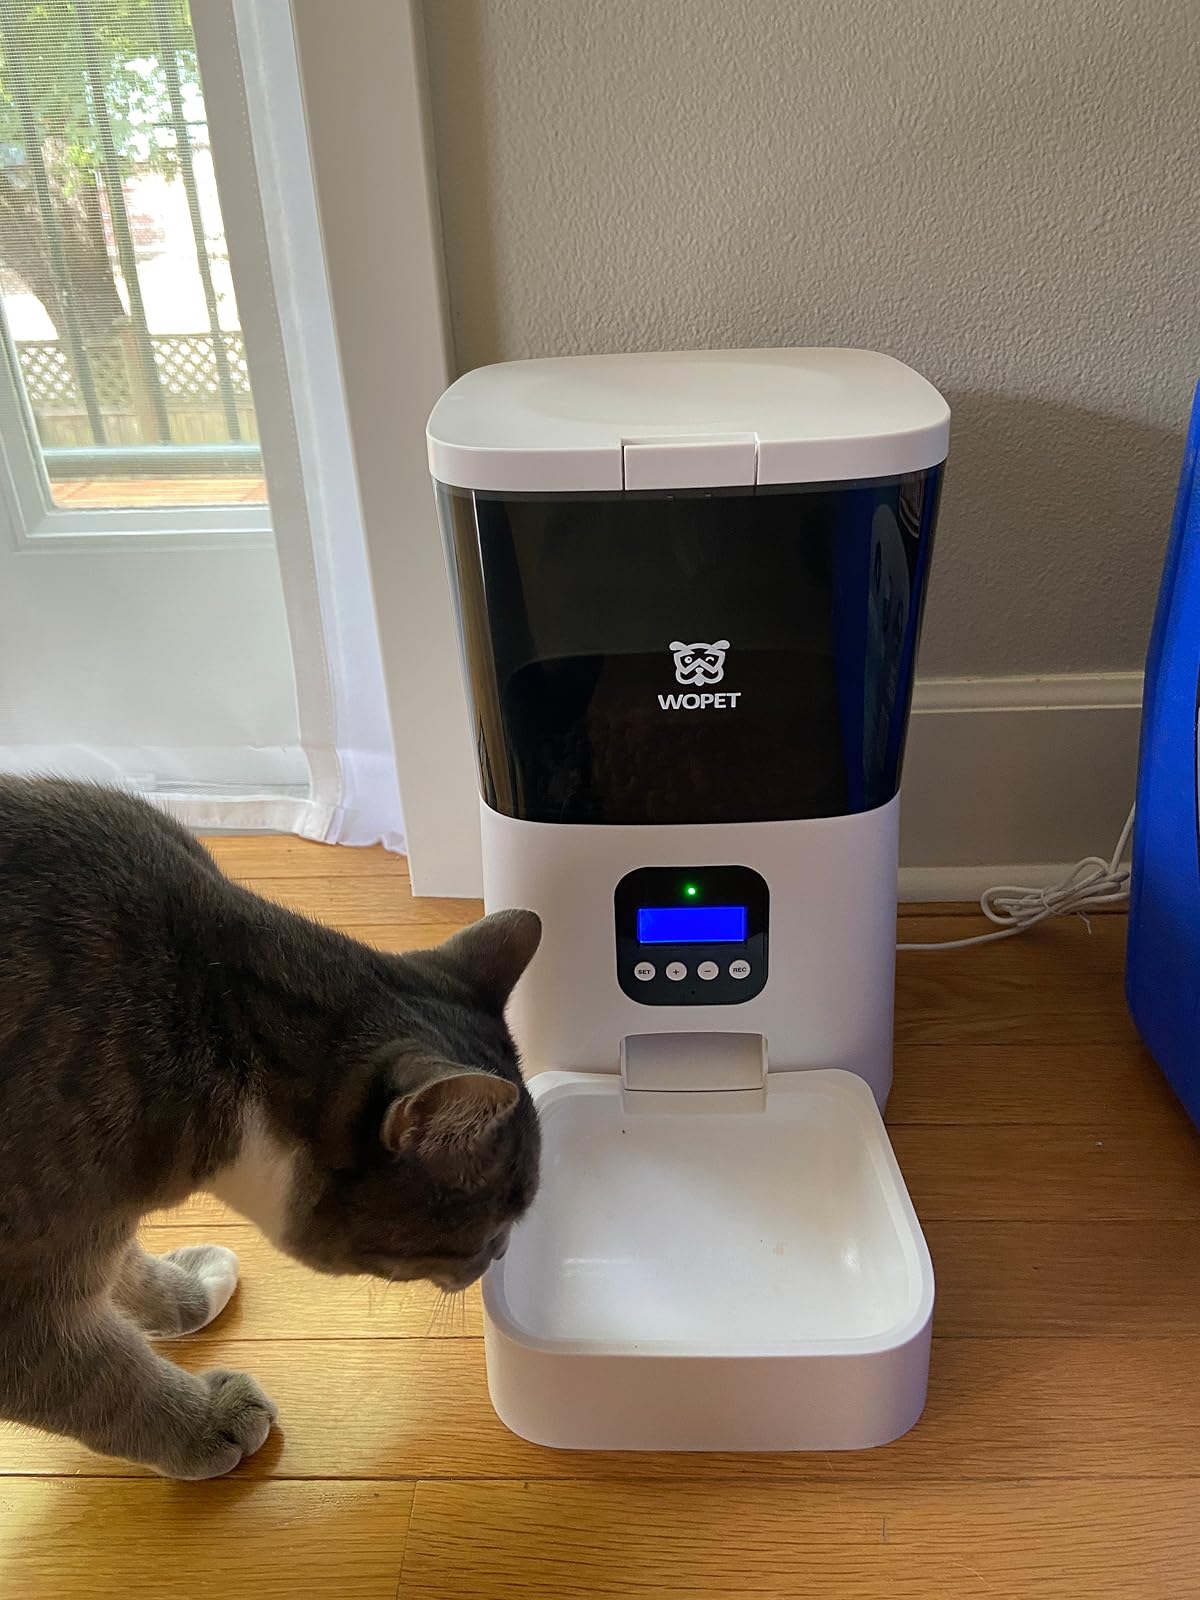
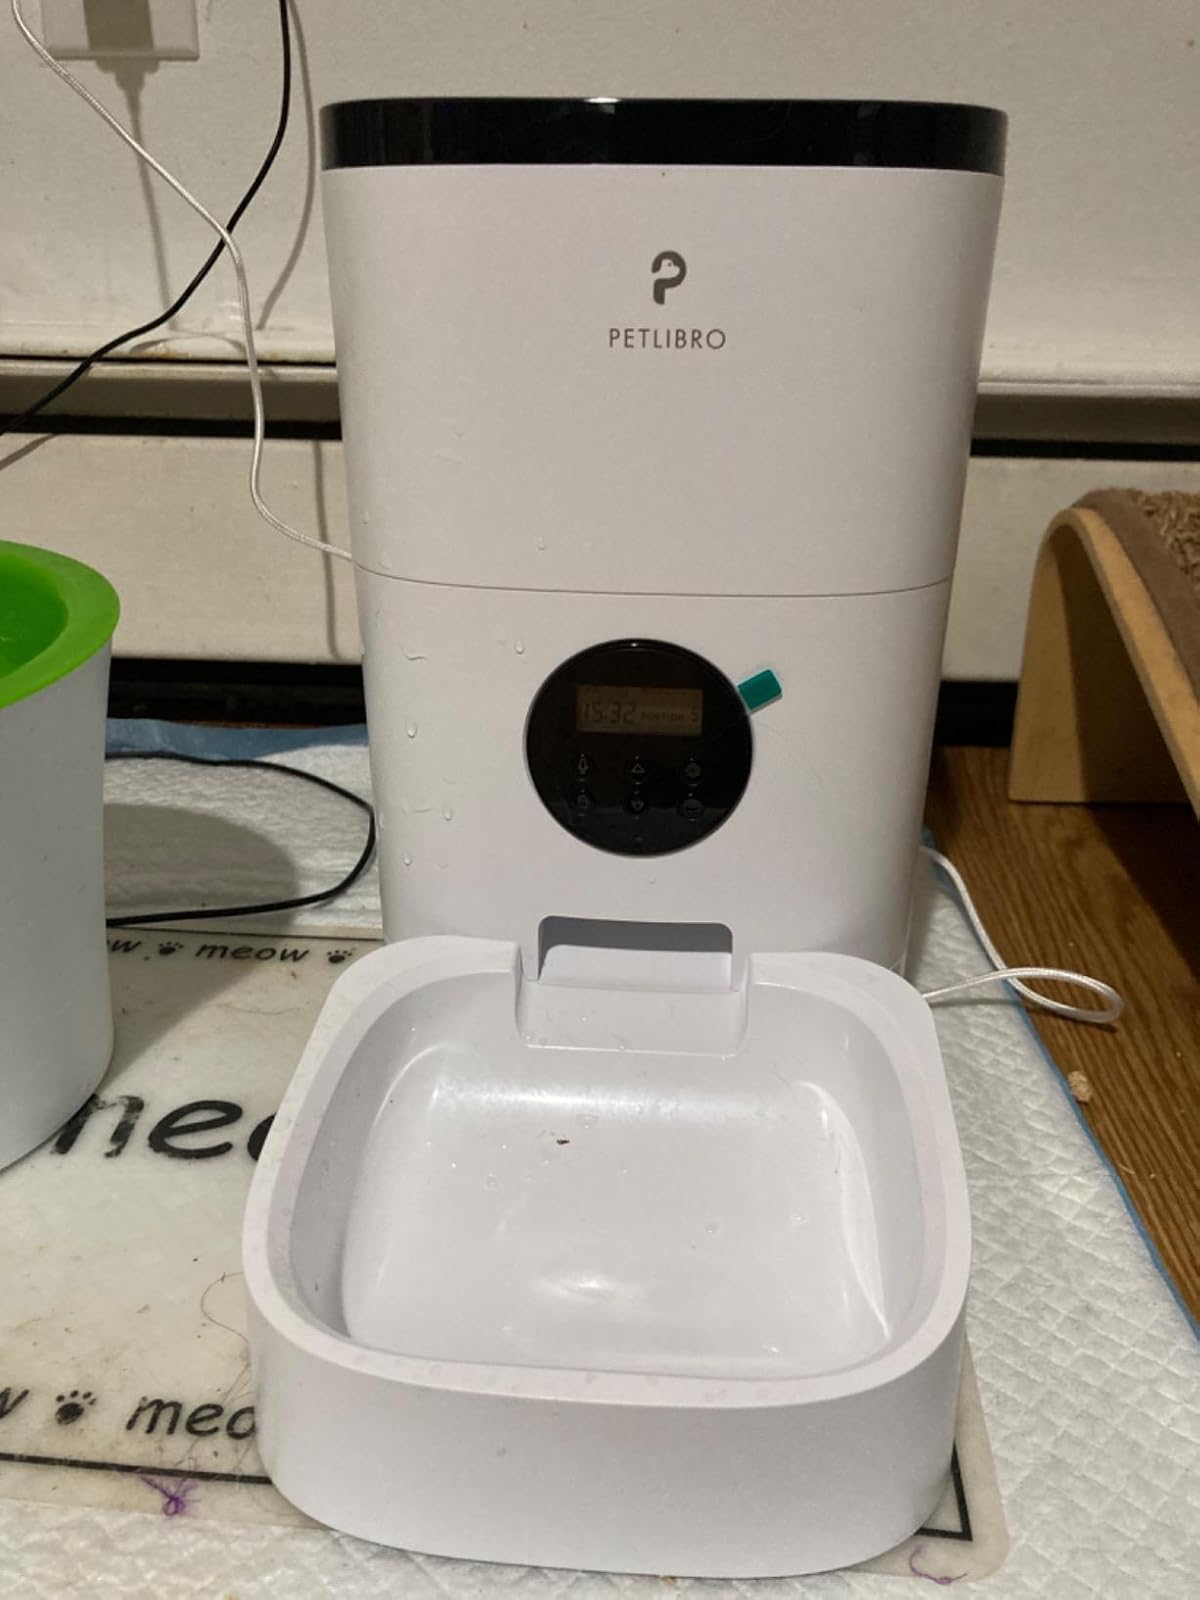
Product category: items_feeder
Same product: no